Young Estonia

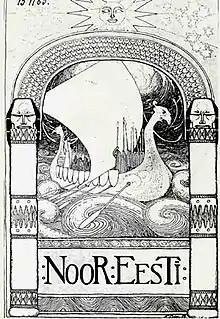
Cover page of Anthology of the Young Estonia, published in 1905.

Young Estonia was a neo-romantic literary group established around 1905 and led by the poet Gustav Suits and short story writer Friedebert Tuglas. Other members of the group included Villem Grünthal-Ridala and Johannes Aavik. Gustav Suits articulated the ideology of the group thus: